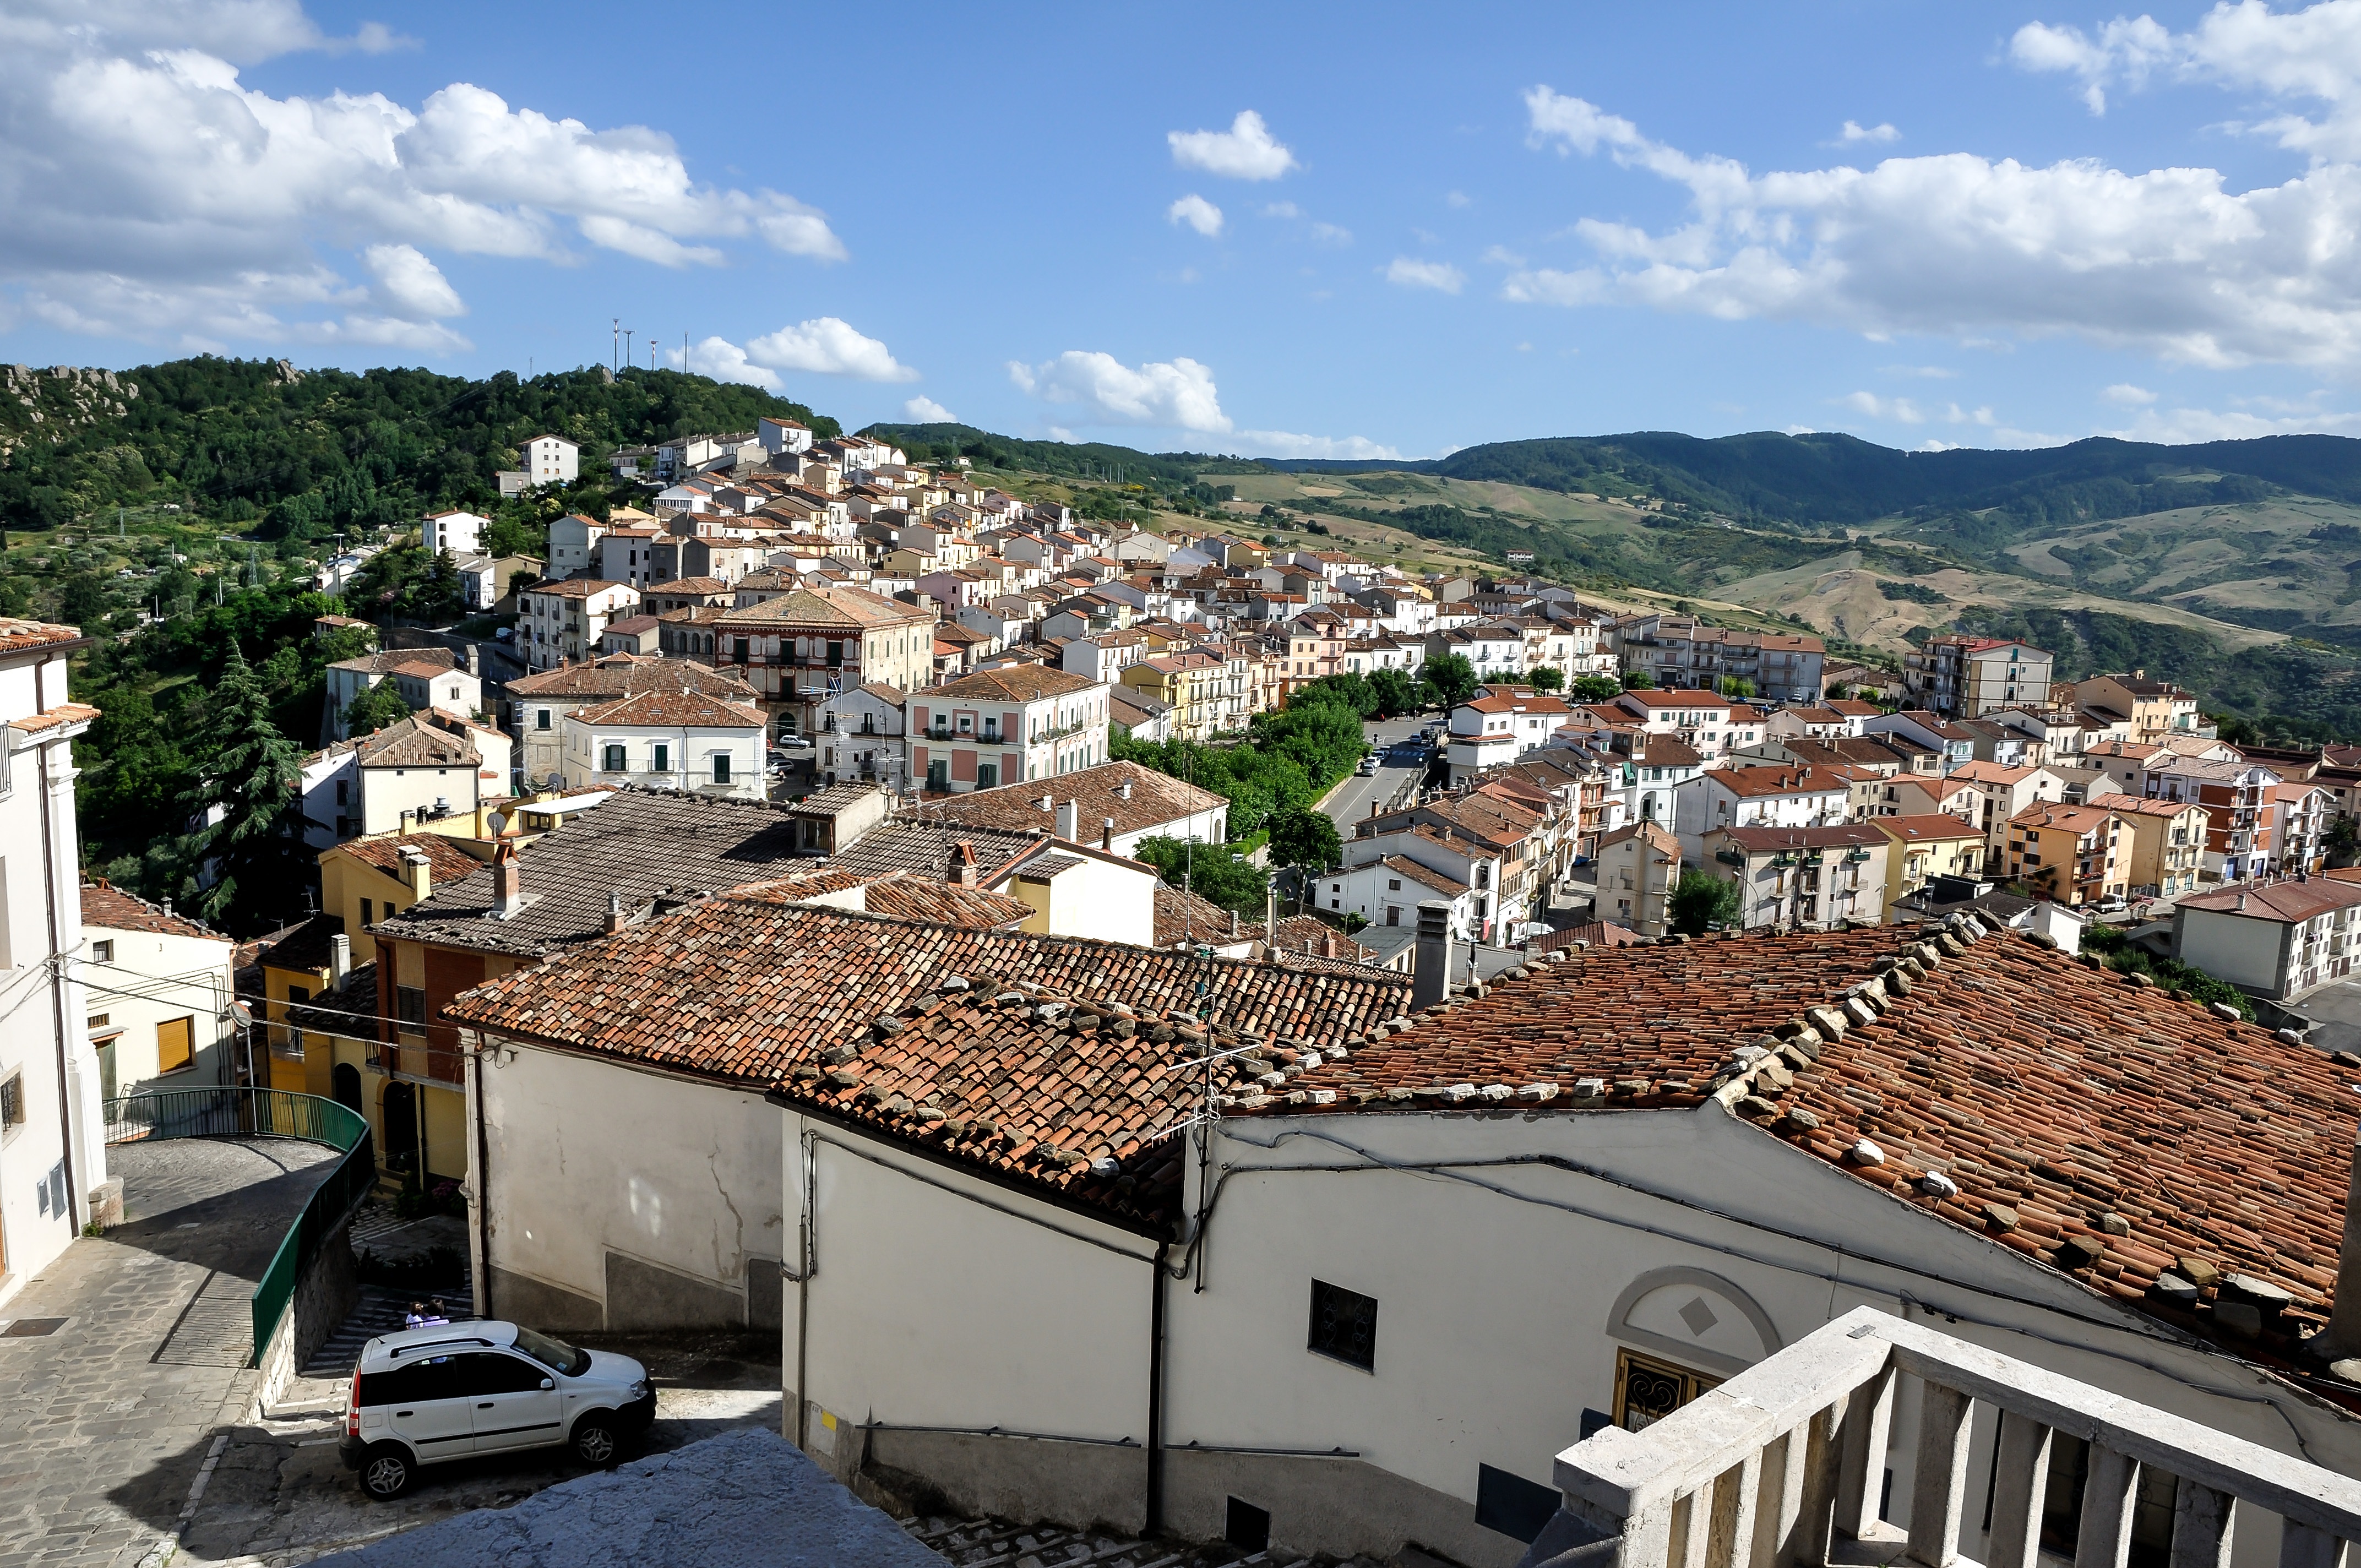
landscape, town, city, cityscape, panorama, vacation, village, suburb, holidays, estate, neighbourhood, aerial photography, residential area, accettura mt, geographical feature, human settlement